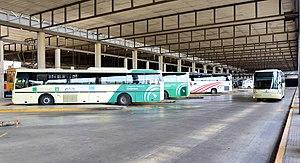
Zone d'embarquement/débarquement de la gare routière Plaza de Armas de Séville (Espagne).
La gare routière de Séville - Plaza de Armas est une gare routière interurbaine et internationale de Séville. Construite à l'occasion de l'Exposition universelle de 1992, elle est la plus grande gare routière de la ville, les autres étant celles du Prado de San Sebastián et de San Fernando.